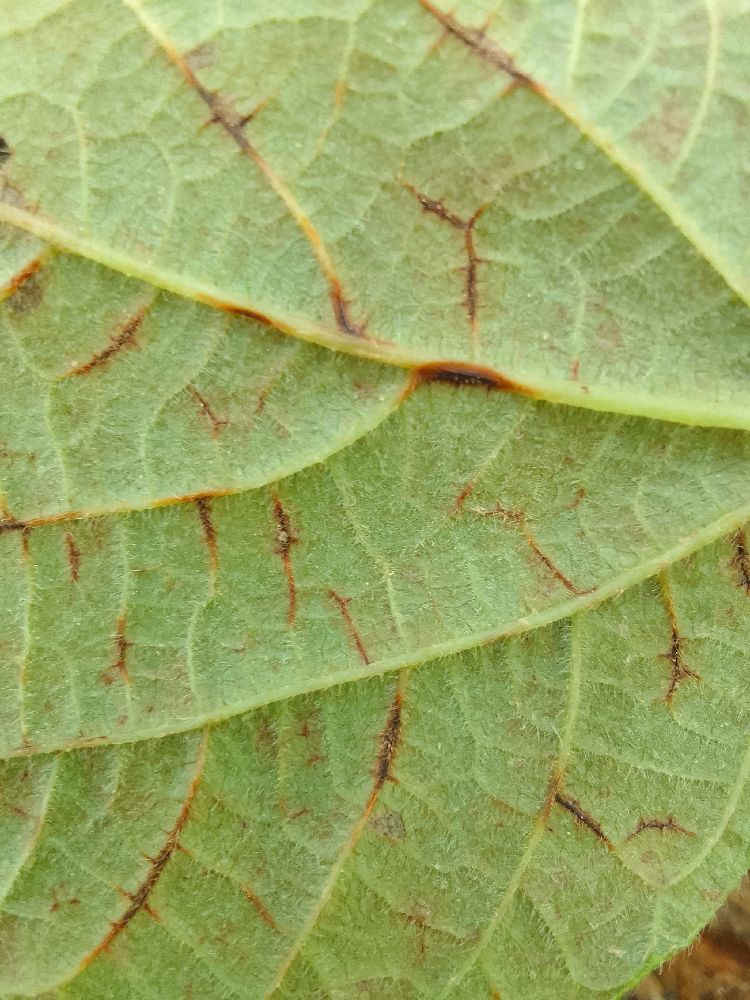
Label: anthracnose